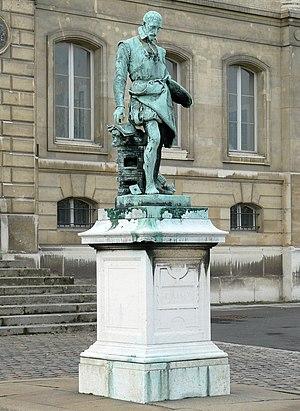
Bernard Palissy, probablement né à Saint-Avit ou à Agen vers 1510 et mort à Paris, à la Bastille en 1589 ou 1590, est un potier, émailleur, peintre, artisan verrier, écrivain et savant français. Il appartient à l'École française de la Renaissance.